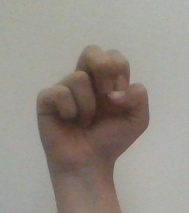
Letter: gaaf